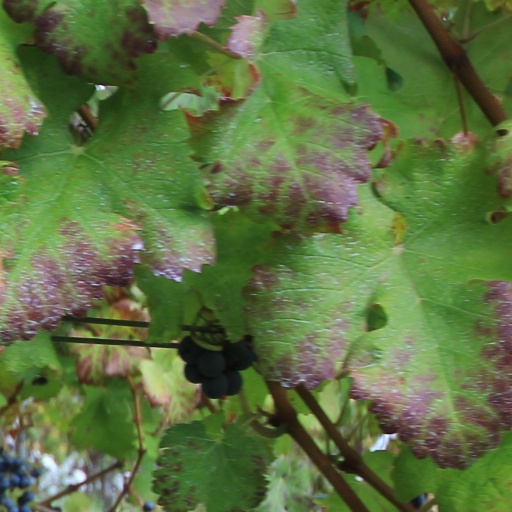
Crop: grape